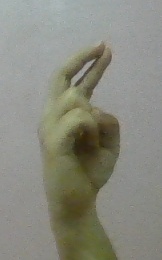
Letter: zay